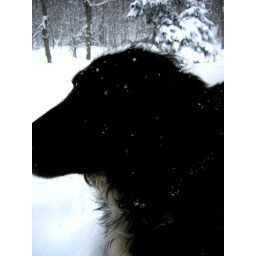
Harvey keeps a stance standing clearly out in the white colored earth.